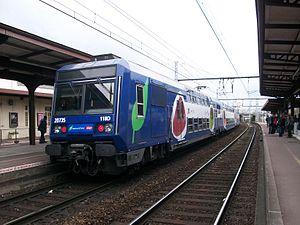
Une Z 20500 rénovée sur le RER D parisien